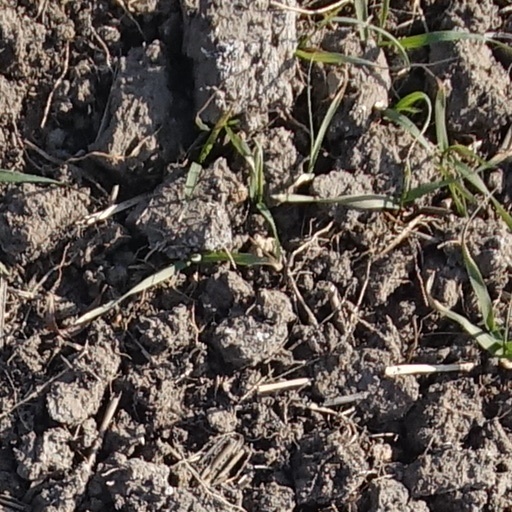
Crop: wheat